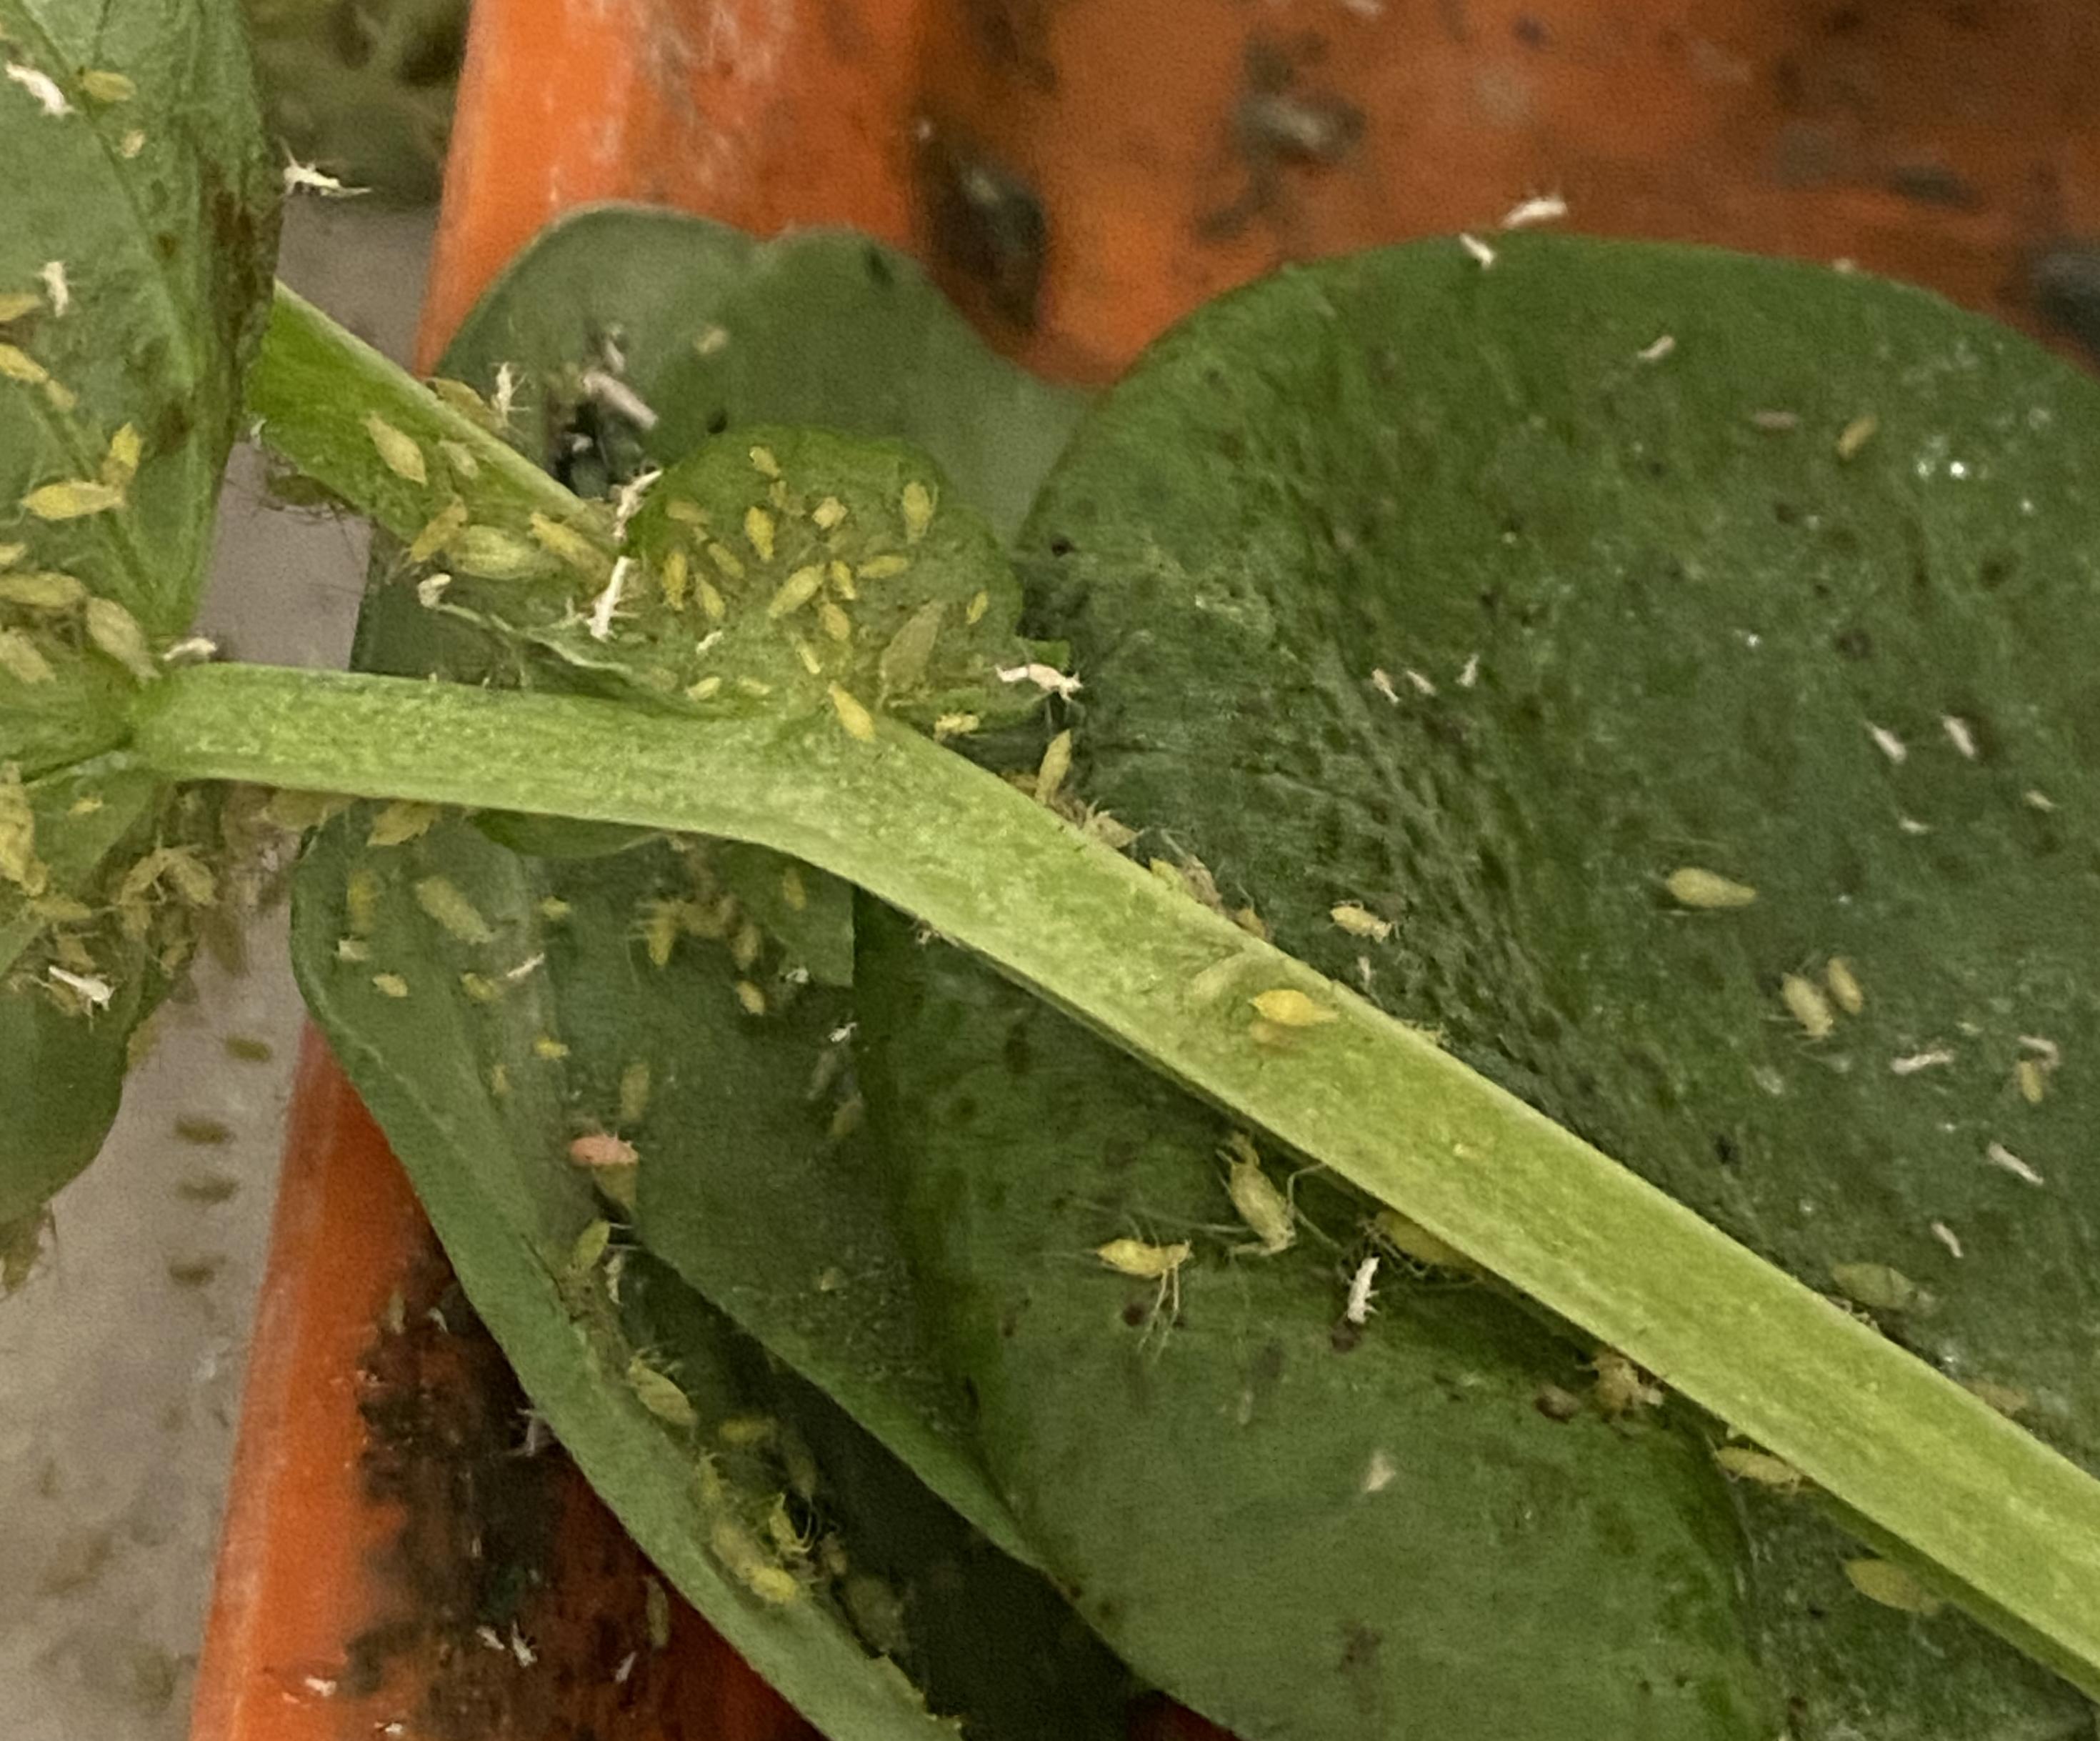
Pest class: pea_aphid